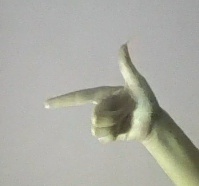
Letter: yaa